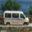
Label: bus